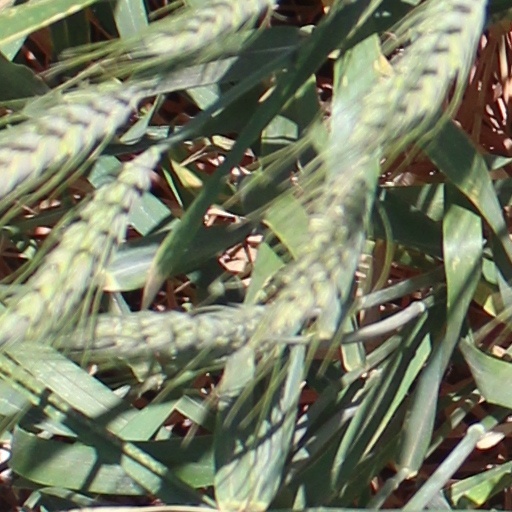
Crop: wheat